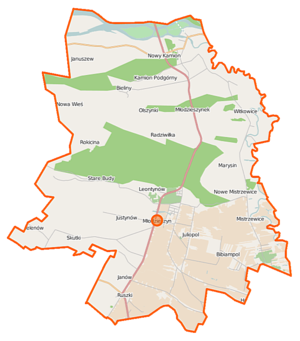
La gmina de Młodzieszyn est une commune rurale de la voïvodie de Mazovie et du powiat de Sochaczew.